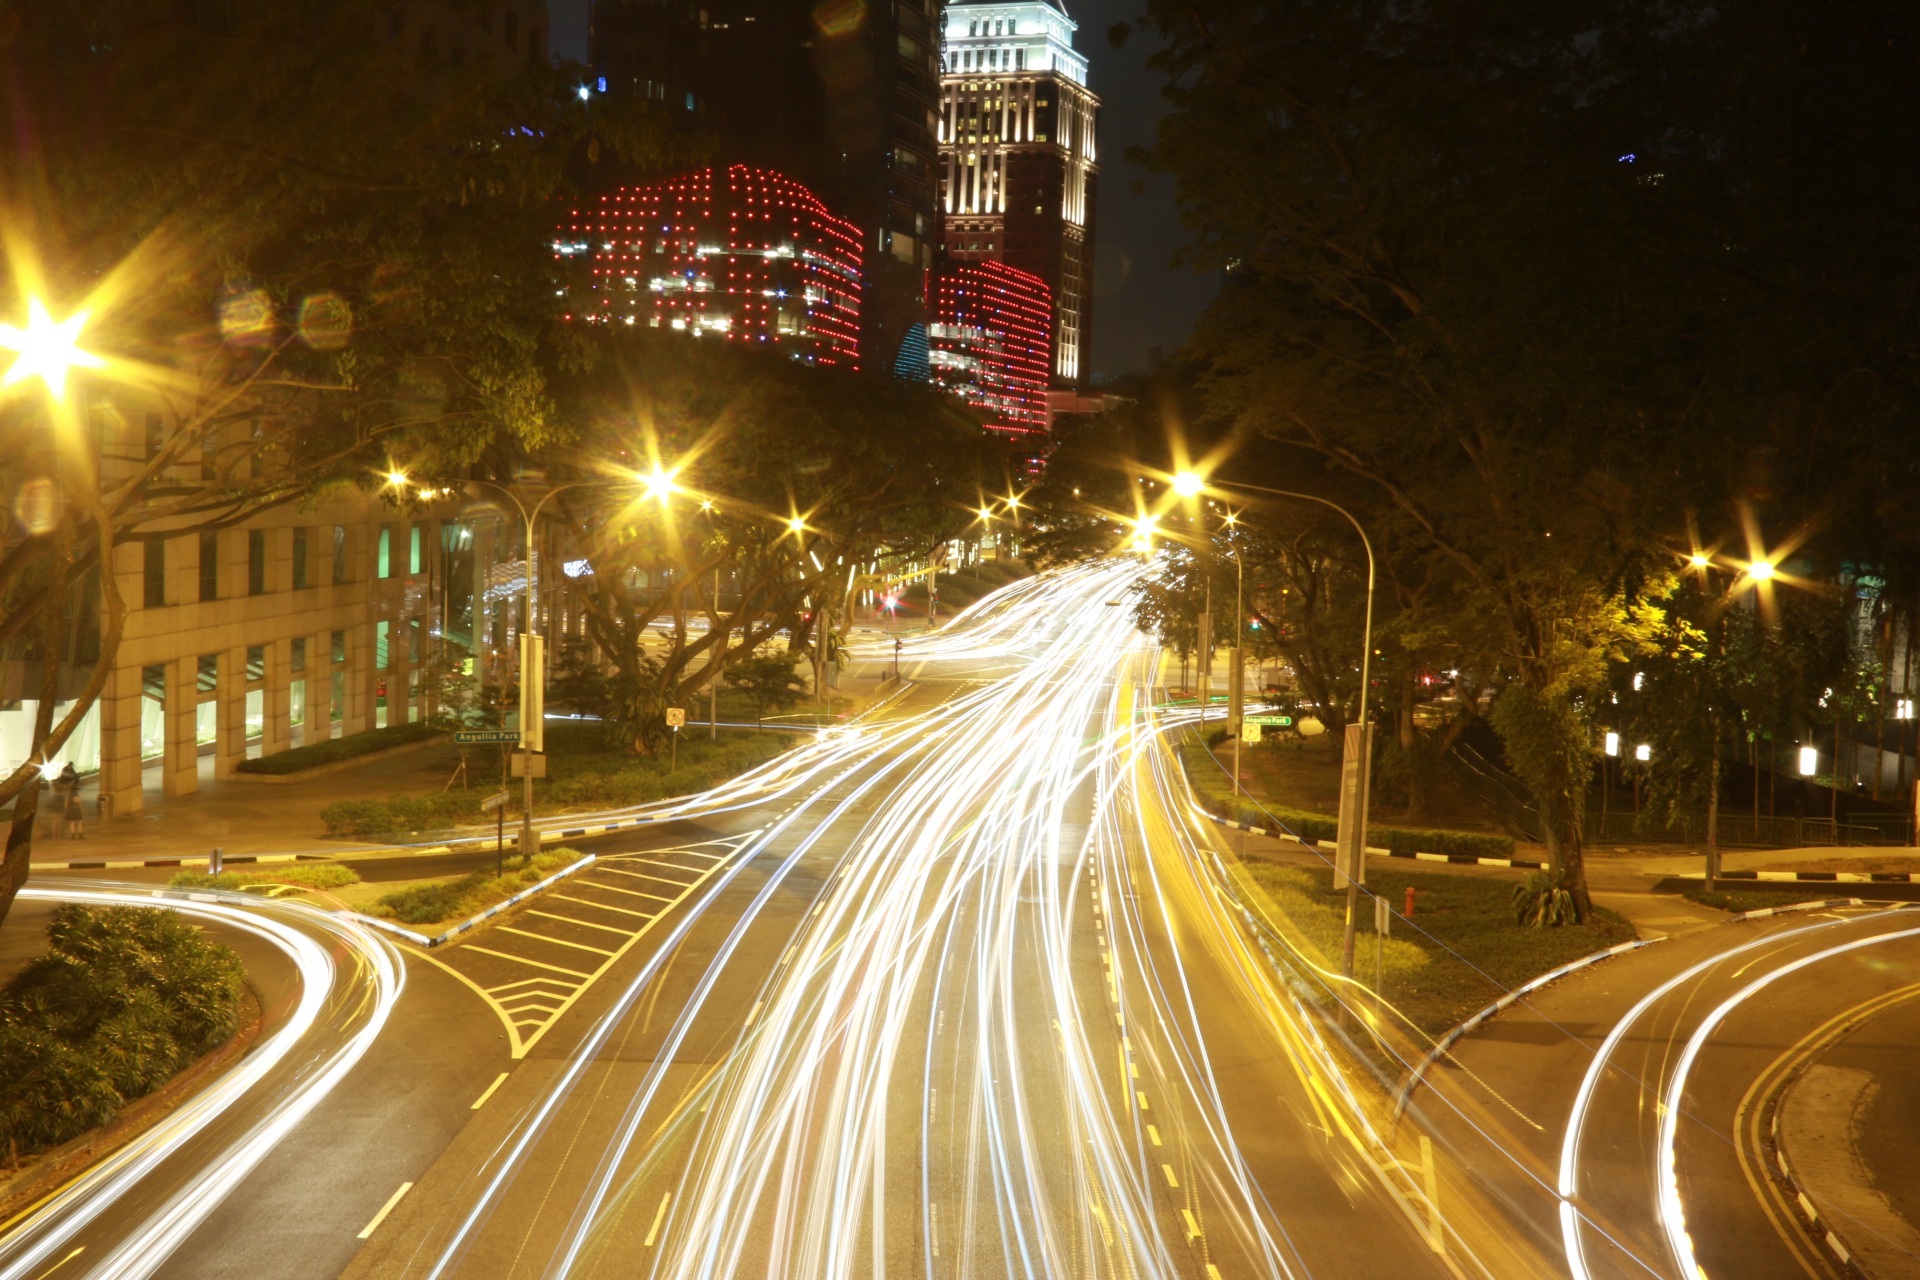
landscape, light, architecture, road, traffic, street, car, night, town, highway, building, city, urban, cityscape, downtown, travel, dark, motion, transportation, evening, speed, lighting, illuminated, streets, lights, infrastructure, scene, metropolis, human settlement, metropolitan area